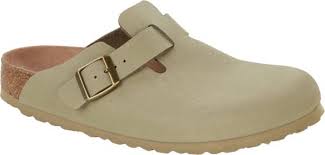
Label: Clog